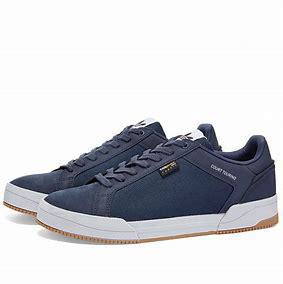
Brand: Adidas
Model: Court Tourino